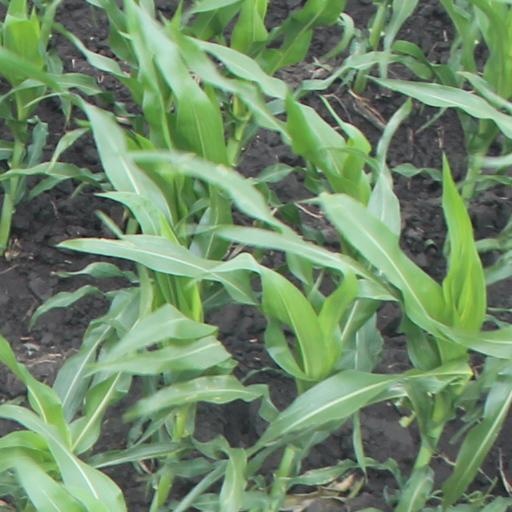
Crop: maize; corn